Stephanie Daley

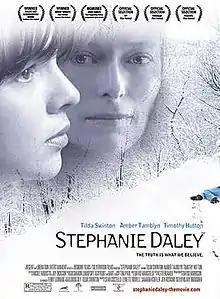
Promotional poster

Stephanie Daley (retitled What She Knew for US television) is a 2006 drama film written and directed by Hilary Brougher. The film stars Amber Tamblyn, Melissa Leo, Tilda Swinton and Timothy Hutton. The film, which received a limited release in North America on April 20, 2007, focuses on the issue of teenage pregnancy.